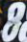
Number: 8